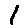
Label: 1